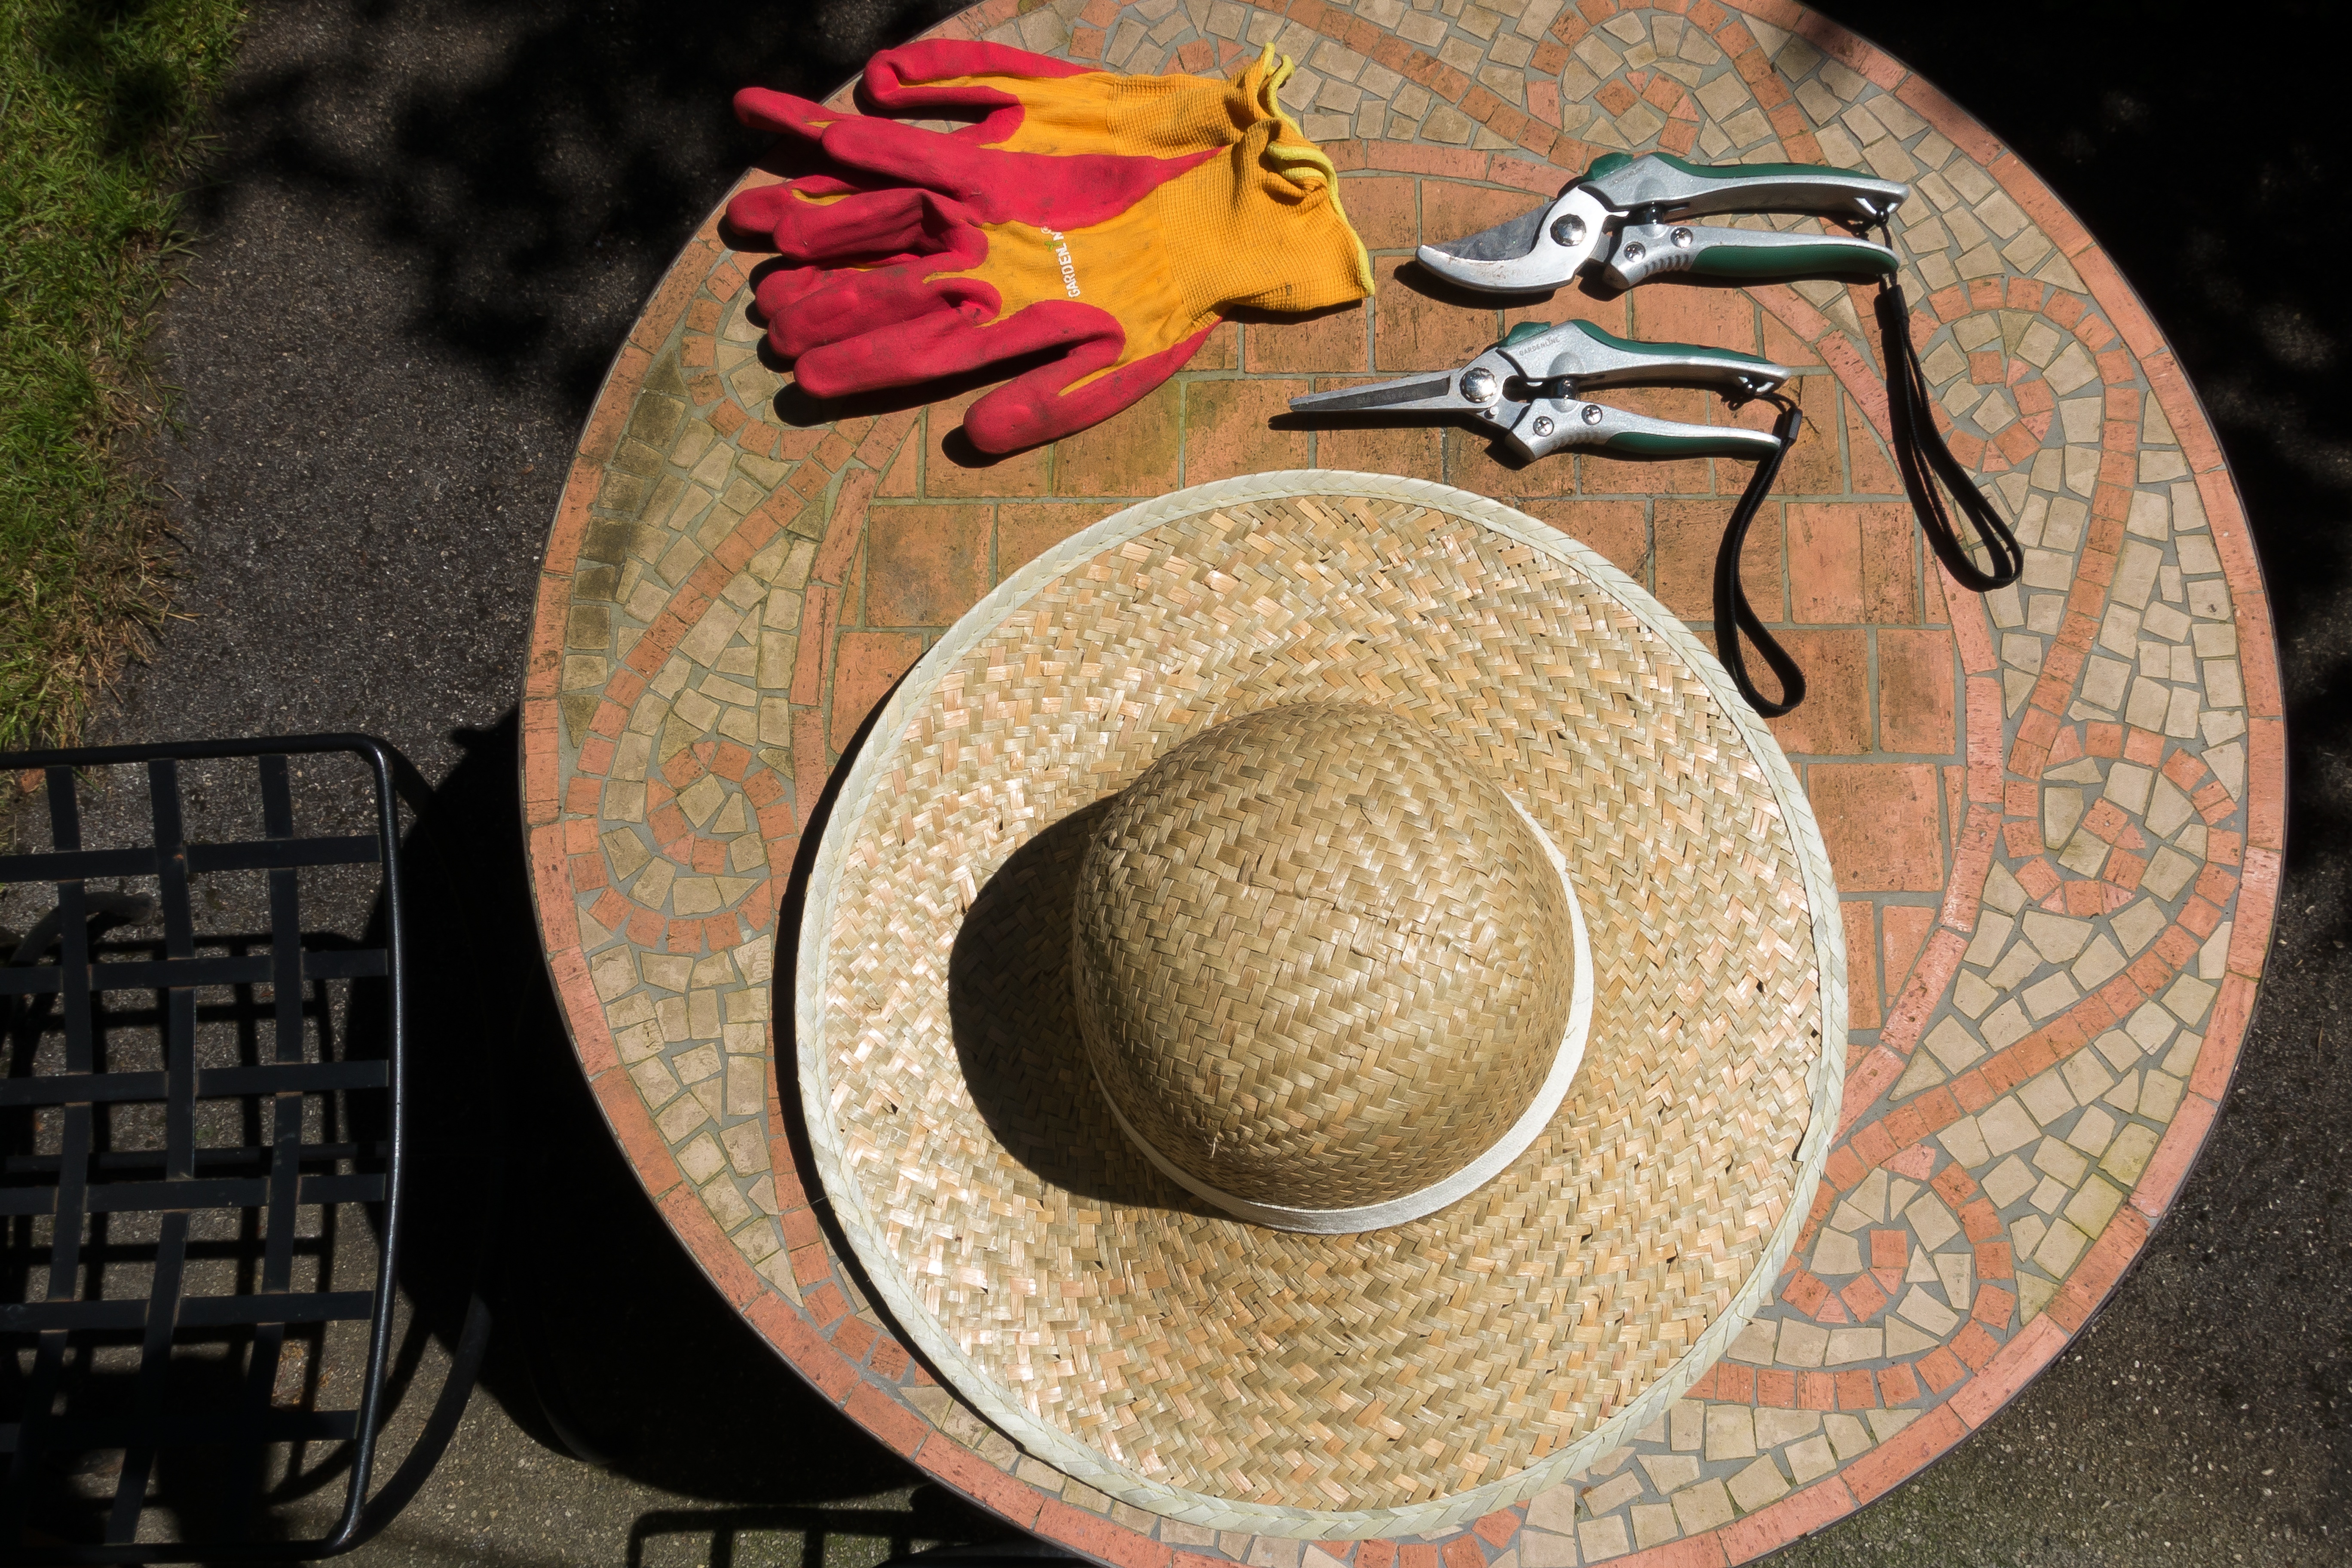
work, table, glove, flower, orange, red, hat, clothing, garden, sun hat, art, gardening, mosaic, protection, scissors, gardener, about, gardening equipment, faceplate, work glove, uv radiation, pruning shears, flat design, man made object